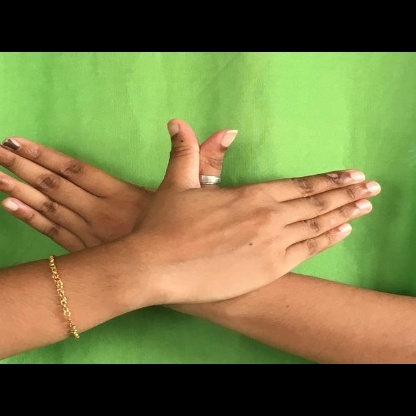
Mudra: Garuda